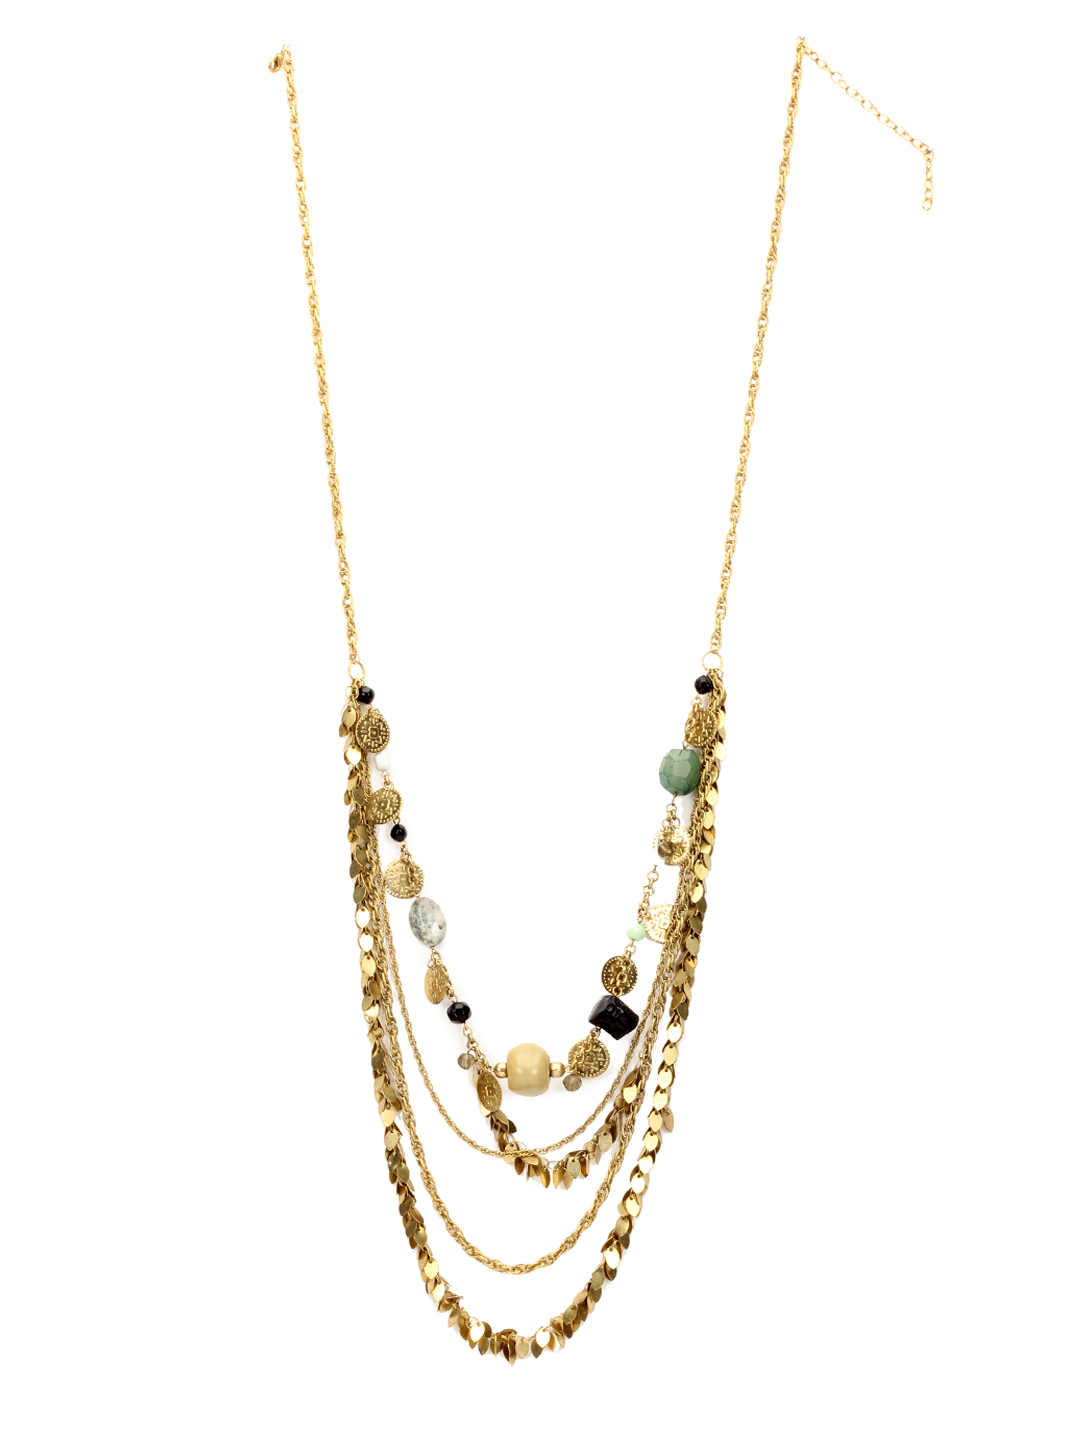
Femella Golden Necklace
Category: Accessories / Jewellery / Necklace and Chains
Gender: Women
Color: Gold
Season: Fall 2012
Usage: Casual